Walter Gawen King

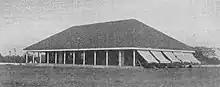
Vaccine production building at the King Institute c. 1914

King was appointed inspector of vaccination in 1890 and used lanolin and vaseline as a medium for storage of smallpox vaccine. In 1892 he became Sanitary Commissioner for Madras and served in this position until 1905. He established a department of public health and developed courses in public health and had sanitary inspectors trained at the Madras Medical College.